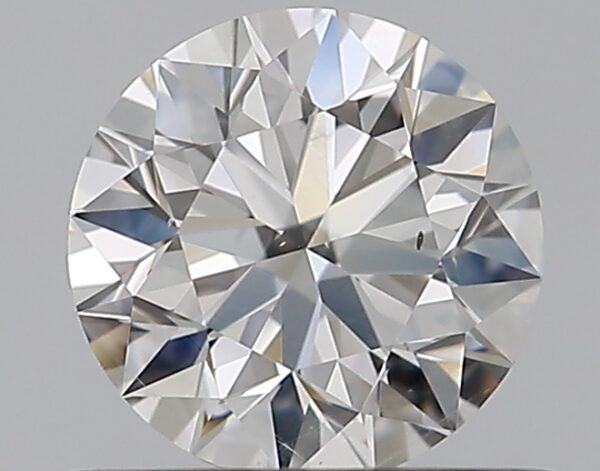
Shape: round
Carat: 0.5
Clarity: SI2
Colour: F
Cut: EX
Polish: EX
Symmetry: EX
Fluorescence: N
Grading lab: GIA
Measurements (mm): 5.06 x 5.09 x 3.15